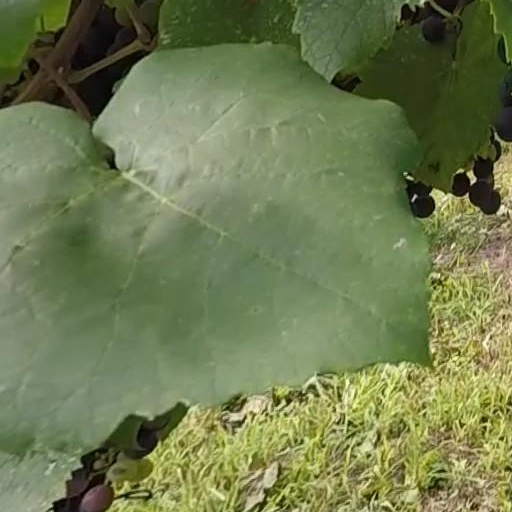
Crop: grape